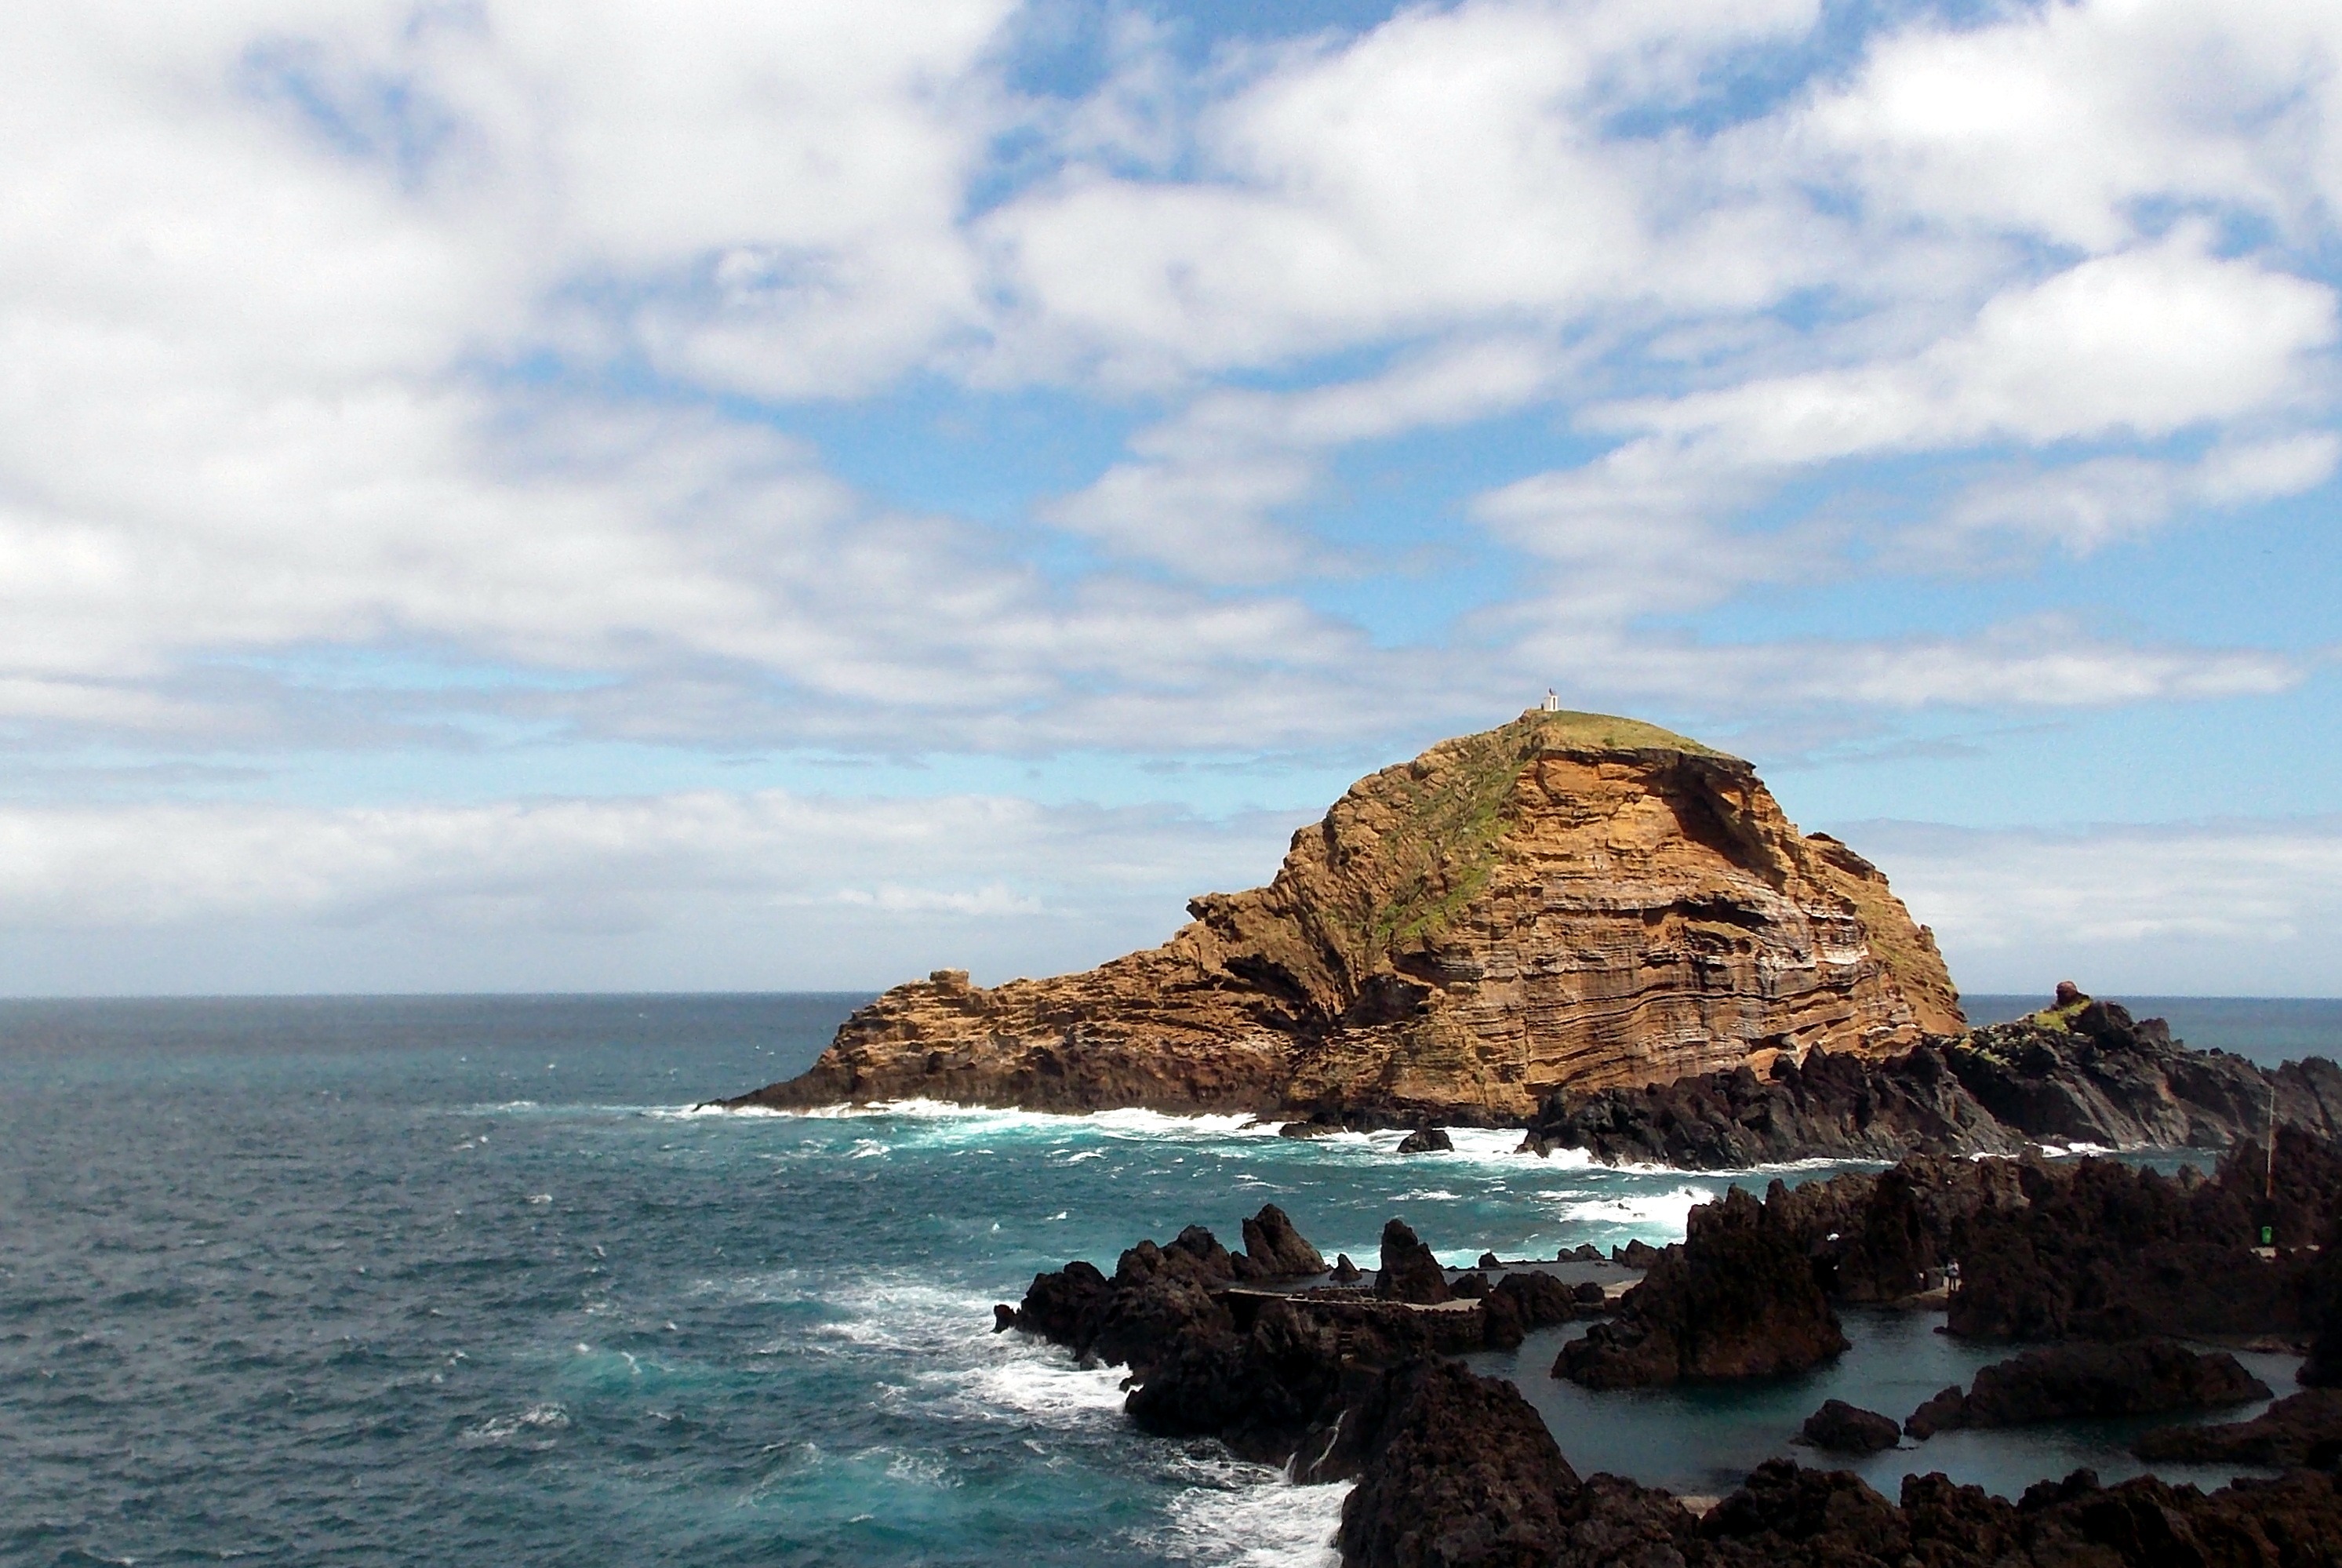
beach, sea, coast, water, sand, rock, ocean, horizon, cloud, sky, cloudy, shore, wave, summer, formation, cliff, cove, spray, holiday, bay, island, stack, terrain, material, body of water, portugal, atlantic, waters, cape, islet, madeira, landform, stone beach, flower island, geographical feature, wind wave